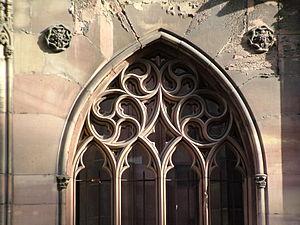
La Cathédrale de Strasbourg - fenêtre Čeština: Katedrála ve Strasbourgu - okno